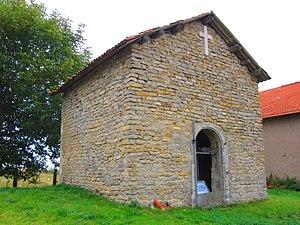
Chapelle Thezey St Martin
Thézey-Saint-Martin est une commune française située dans le département de Meurthe-et-Moselle en région Grand Est.